Sturgeon Bay, Wisconsin

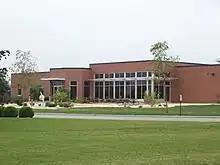
Sturgeon Bay Northeast Wisconsin Technical College campus

The community is served by Sturgeon Bay High School and has a satellite campus of Northeast Wisconsin Technical College. Sturgeon Bay has two elementary schools, Sawyer and Sunrise. The middle school, T.J. Walker Middle School, is connected to the high school. The team of the Sturgeon Bay Schools is the Clippers, named after the type of boat. St. Peter's Lutheran School is a pre-K to 8th grade school of the Wisconsin Evangelical Lutheran Synod. Three former schools, Saint Peter and Paul, Corpus Christi and Saint Joseph, have combined to form Saint John Bosco.